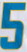
Number: 5